Bernie Kosar

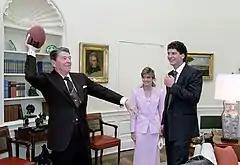
Kosar with U.S. President Ronald Reagan in the Oval Office in February 1987

Kosar was recruited by University of Miami head football coach Howard Schnellenberger, and Kosar committed to the University of Miami, which ran a passing-oriented offense and was beginning to emerge as one of the nation's premier college football programs. Kosar proved instrumental in establishing the University of Miami nickname "Quarterback U" in reference to the number of top quarterbacks the program produced.